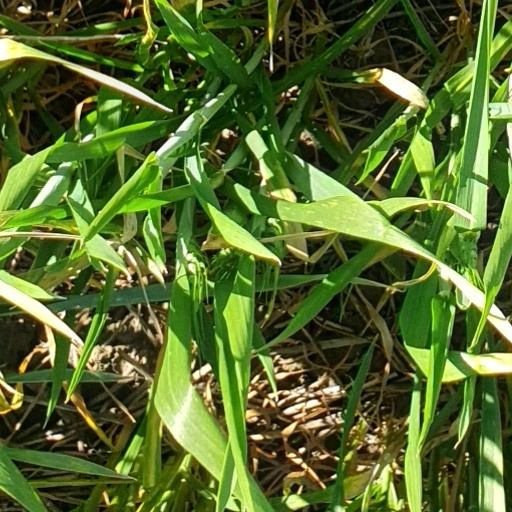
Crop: wheat